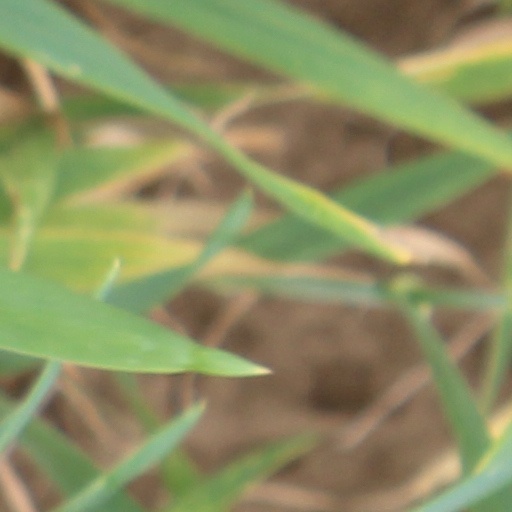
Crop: wheat